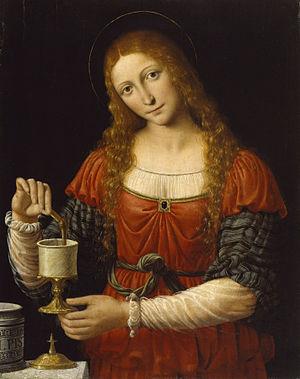
Andrea Solari ou Solario né Andrea di Bartolo, est un peintre italien de la Renaissance, membre de la famille Solari, qui fut une dynastie d'architectes et d'artistes.